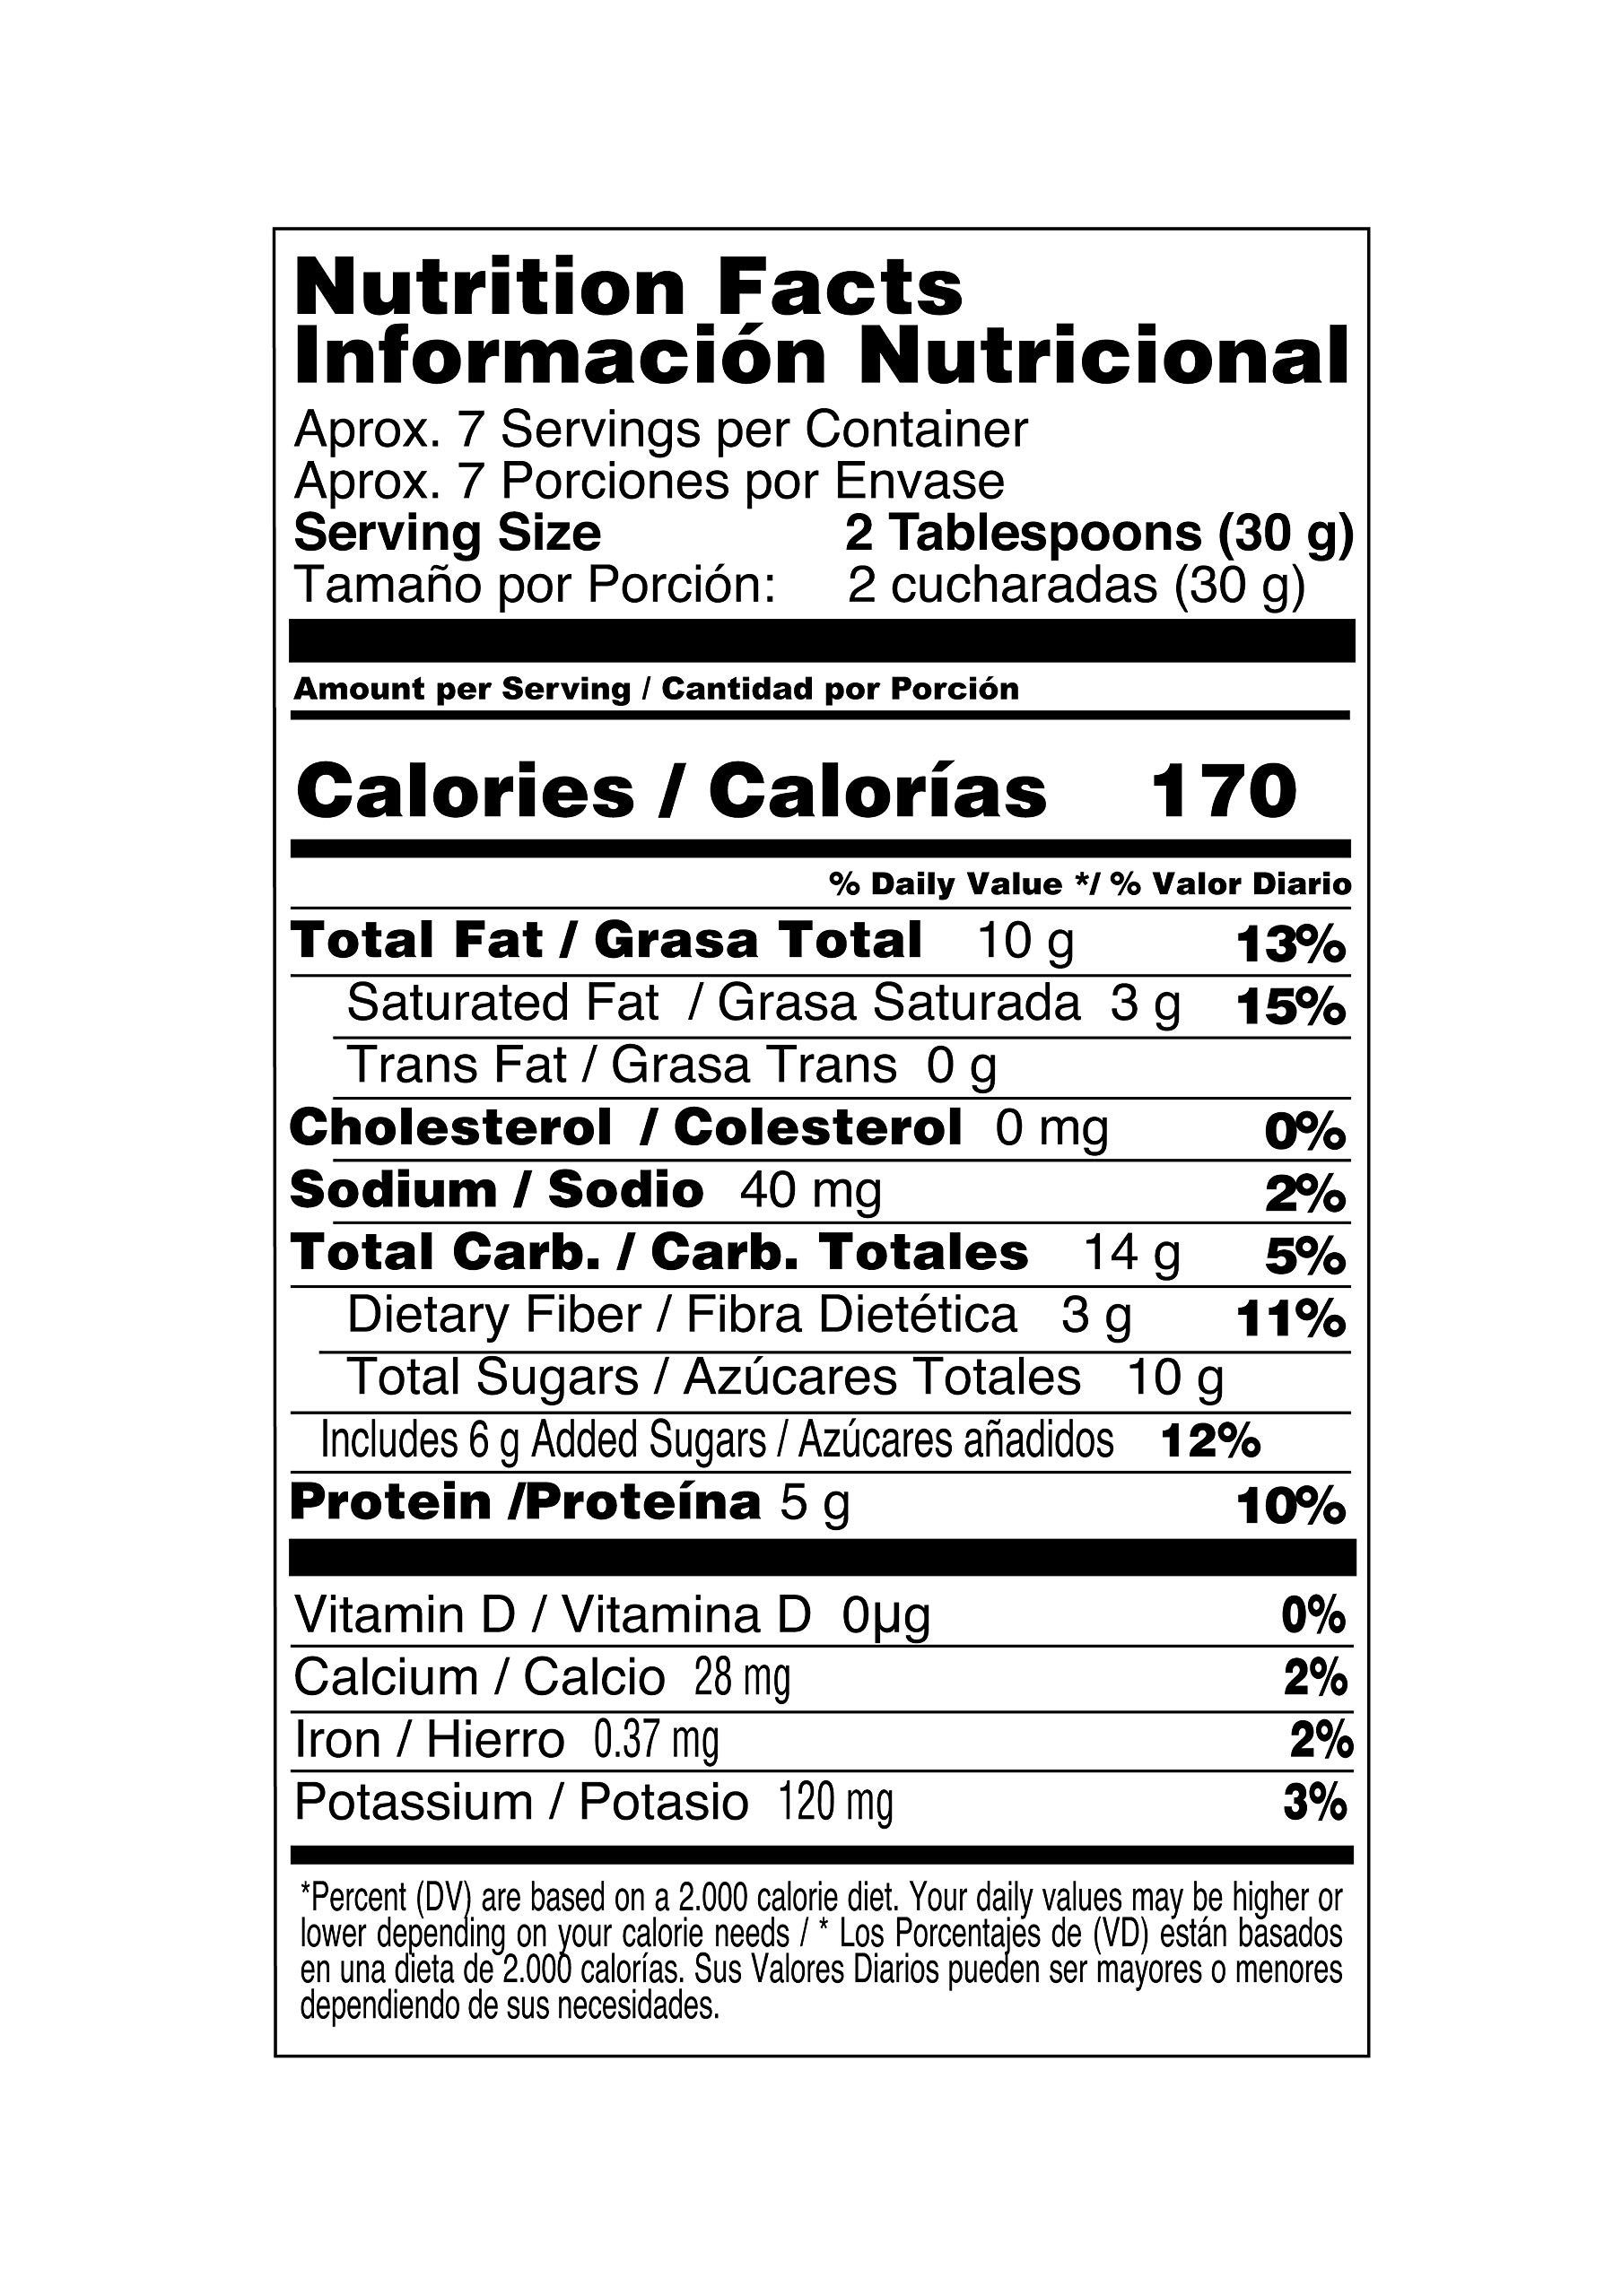
Item Name: Granuts Party Mix Family Pack | Sweet Chocolate-Coated Candies + Soft Raisins | Crunchy, Salted Peanuts | Classic Flavors | 7.05 Oz (Pack of 1)
Bullet Point 1: PARTY MIX: Flavorful mix of peanuts, raisins, almonds, and chocolate coated candies
Bullet Point 2: SATISFYING SNACK: Includes one 7.05 ounce bag of both salty & sweet textures
Bullet Point 3: EASY TO SHARE: Our Family Mix is enough to share with the whole family
Value: 7.05
Unit: Ounce

Price: 3.34